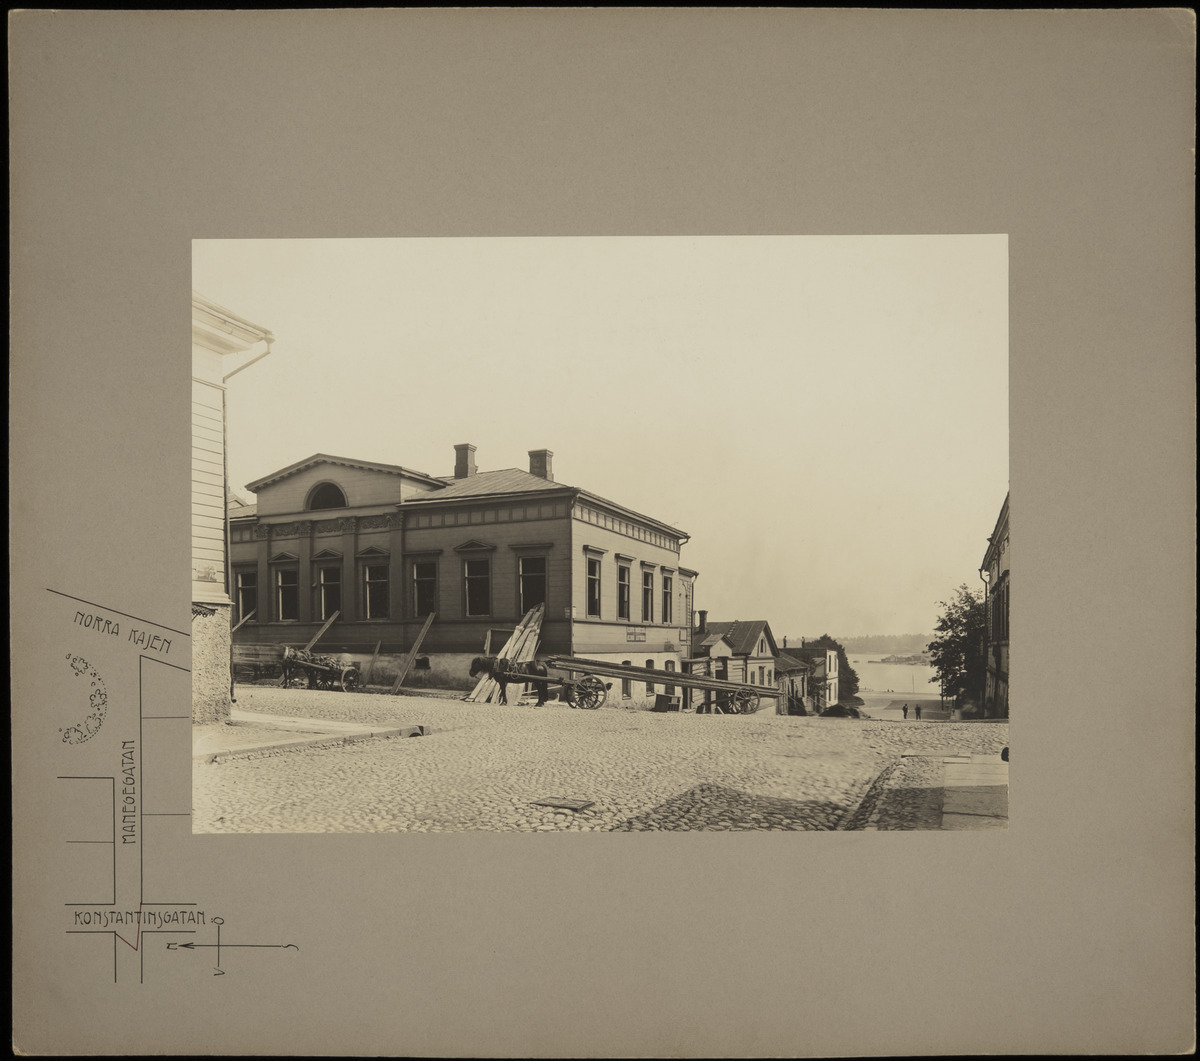
Maneesikatu 3 - Konstantininkatu 19 (nykyinen Meritullinkatu).
sisällön kuvaus: Maneesikatu 3 - Konstantininkatu 19 (nykyinen Meritullinkatu). Taloa puretaan. Taustalla Maneesikatu 1. mustavalkoinen
Kuvaaja: Rosenbröijer, A.E., valokuvaaja
Ajankohta: kuvausaika 08.06.1903
Paikka: Suomi, Uusimaa, Helsinki, Kruununhaka Helsinki, Maneesikatu 1, 3. Meritullinkatu 19
Aiheet: puurakennukset, työmaat, purkaminen, hevosajoneuvot, kadut, eläimet hevonen, vaunut, liikenne, kiveys, kilvet katukilvet